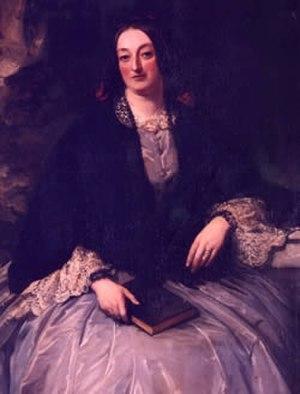
Mary Field Rosse, Comtesse de Rosse, est une photographe et astronome amateur britannique. Elle fut l'une des premières à réaliser des planches à partir de négatifs sur papier ciré.